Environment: real
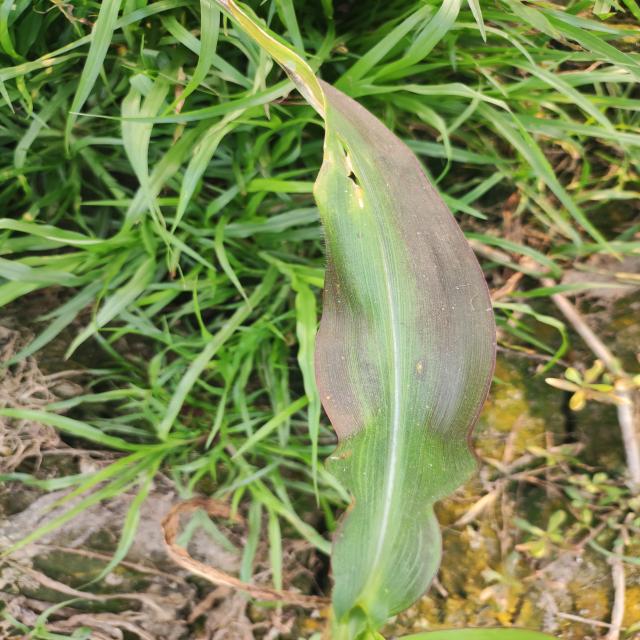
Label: phosphorus_deficiency